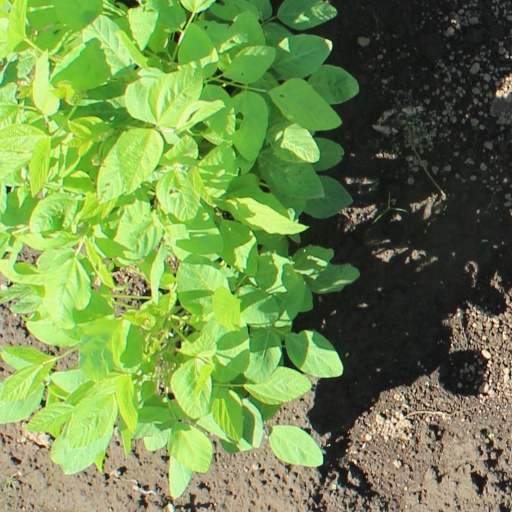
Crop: soybean